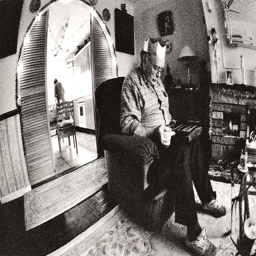
A man sitting in a chair in a living room.
a man is sitting in a chair in a room
An older man sitting in a chair with a paper crown on.
An man wearing a crown taking a nap in his favorite chair.
a older man sitting in a chair in the living room